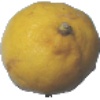
Label: Lemon 1